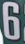
Number: 6